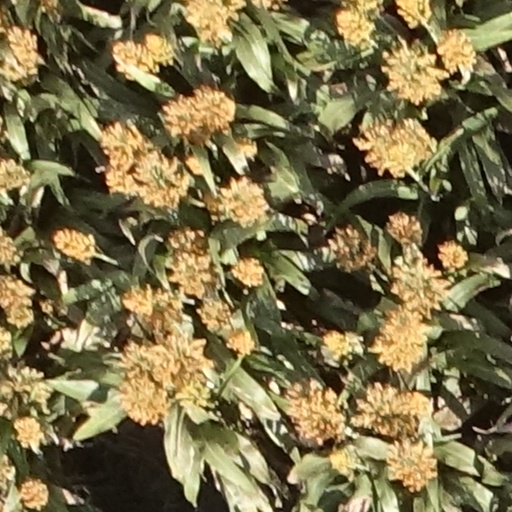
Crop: sorghum